WiMAX

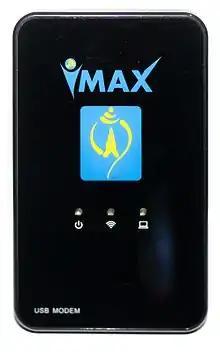
Airstream 1200 USB Modem

USB can provide connectivity to a WiMAX network through a dongle. Generally, these devices are connected to a notebook or net book computer. Dongles typically have omnidirectional antennas which are of lower gain compared to other devices. As such, these devices are best used in areas of good coverage.